Fipsen

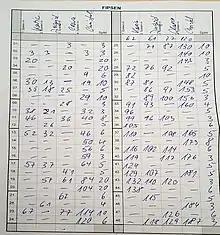
Part of a Fipsen scoresheet

The highest bidder becomes the declarer, picks up the skat, discards two cards and announces trumps unless the bid was a Good, in which case it is automatically Clubs. Forehand leads to the first trick. Players must follow suit if able, otherwise may discard. The trick winner leads to the next. Play ends when the declarer succeeds or fails to take the announced number of tricks. If successful, the declarer scores the number of tricks announced, double if Clubs are trumps. A "Kieker" is worth 10 points and a "Fips" 20. A declarer, having achieved the stated number of tricks less than five, may continue by saying "I'll play on" ("ich spiel' durch") or "I want them all" ("ich will alles") and play on for a "Durch" i.e. all five tricks. In a tournament the two higher scorers at a table win a prize - typically a haunch of pork. In private rounds, players play for penny stakes, points being converted to cents.